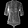
Label: Shirt